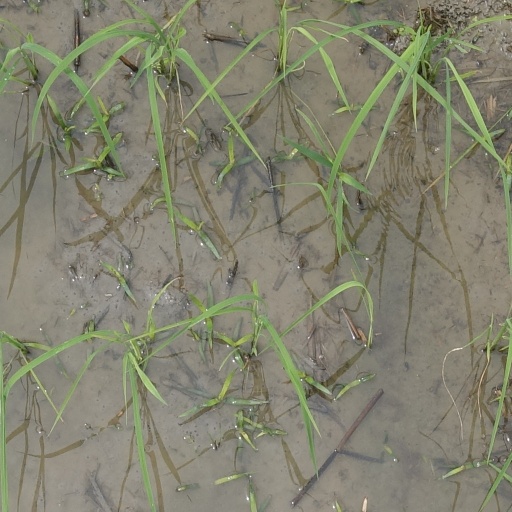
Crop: rice